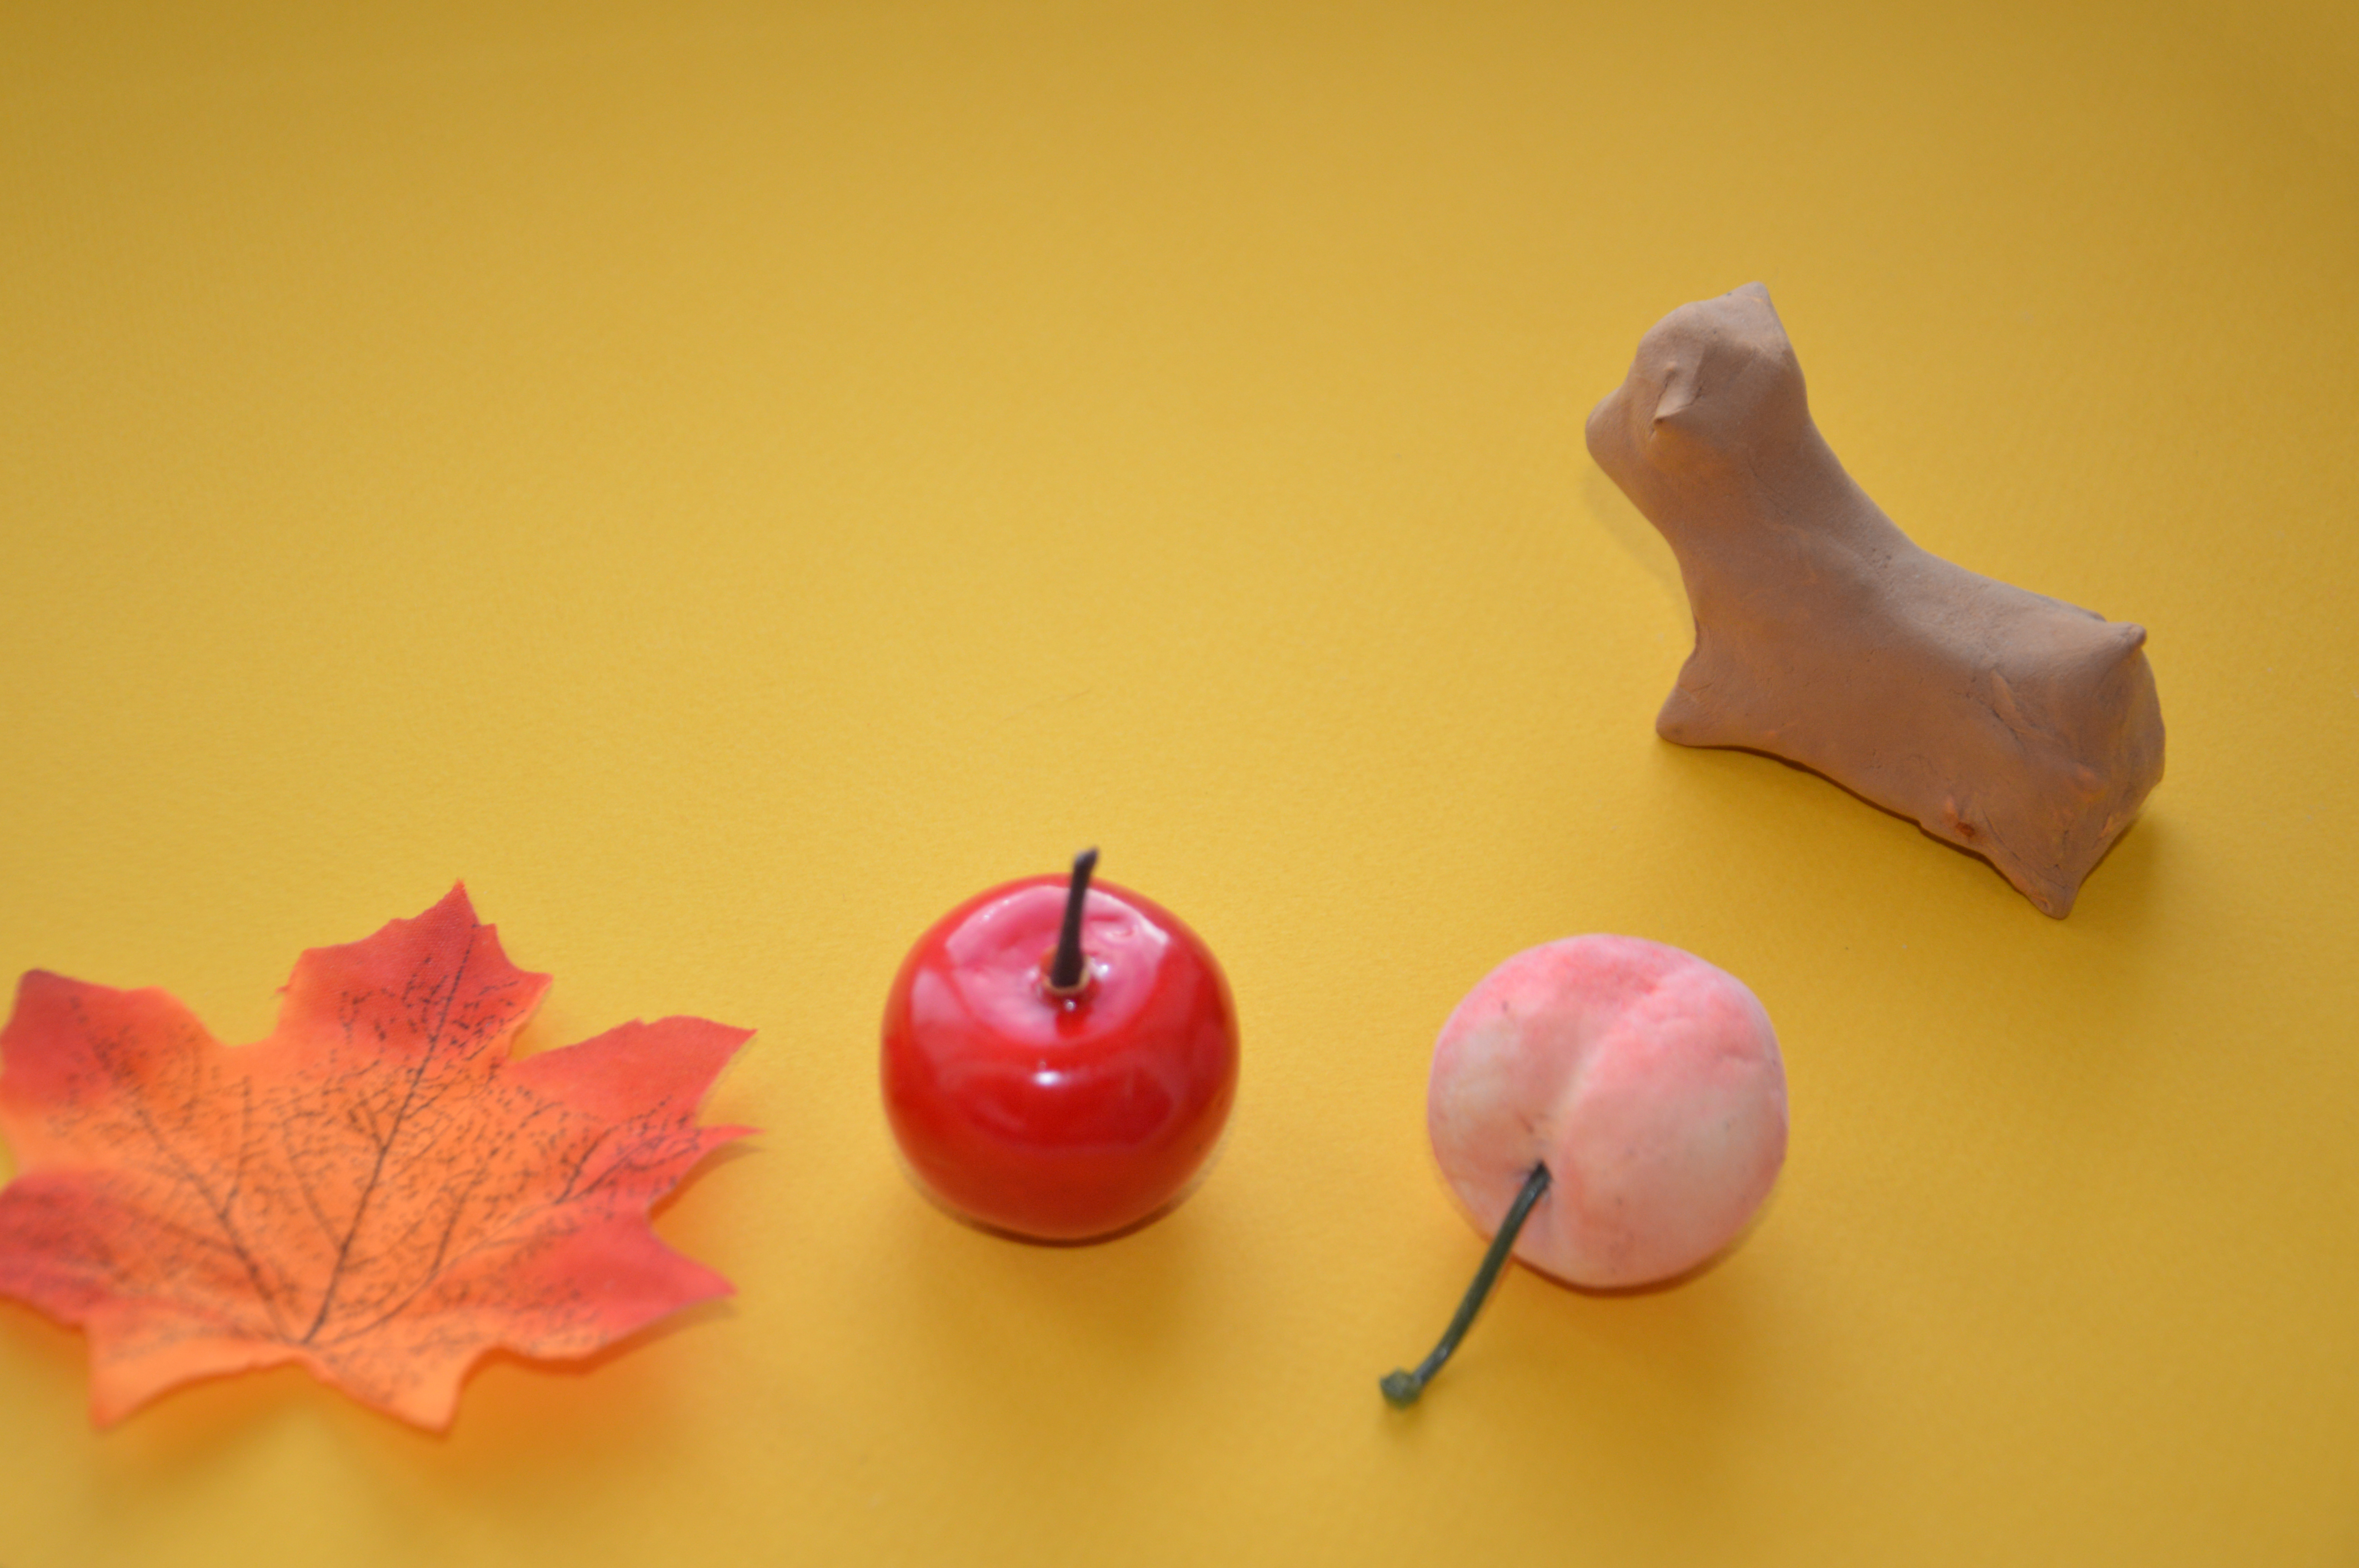
hashanah, rosh, honey, judaism, holiday, jewish, new, hashana, year, background, celebration, apple, symbol, religion, table, traditional, judaic, view, wooden, tradition, pomegranate, torah, design, top, concept, culture, food, tova, shanah, ritual, wood, plant, red, creative arts, petal, Tints and shades, natural foods, art, still life photography, flowering plant, fruit, macro photography, peach, carmine, natural material, toy, rose family, accessory fruit, circle, sweetness, rose order, still life, coquelicot, produce, plant stem